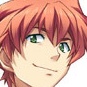
Portrait style: Anime Portrait